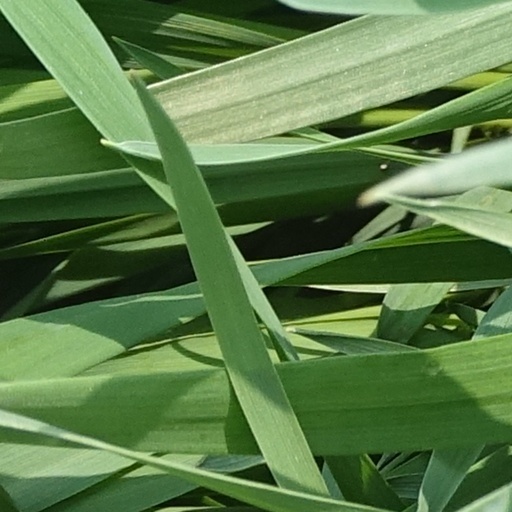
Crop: wheat